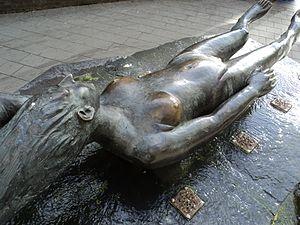
Cette page regroupe l'ensemble des monuments classés de la ville de Louvain.